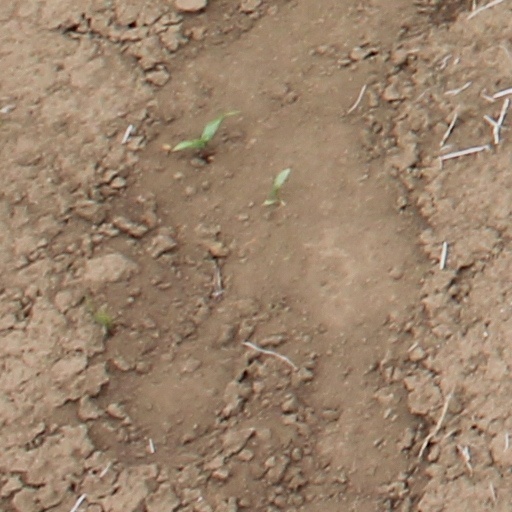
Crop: wheat